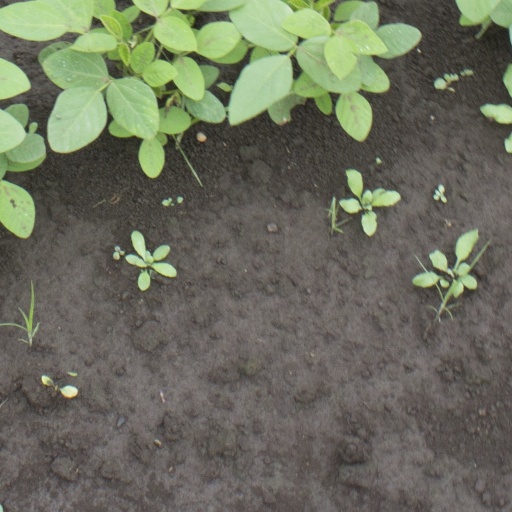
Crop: soybean